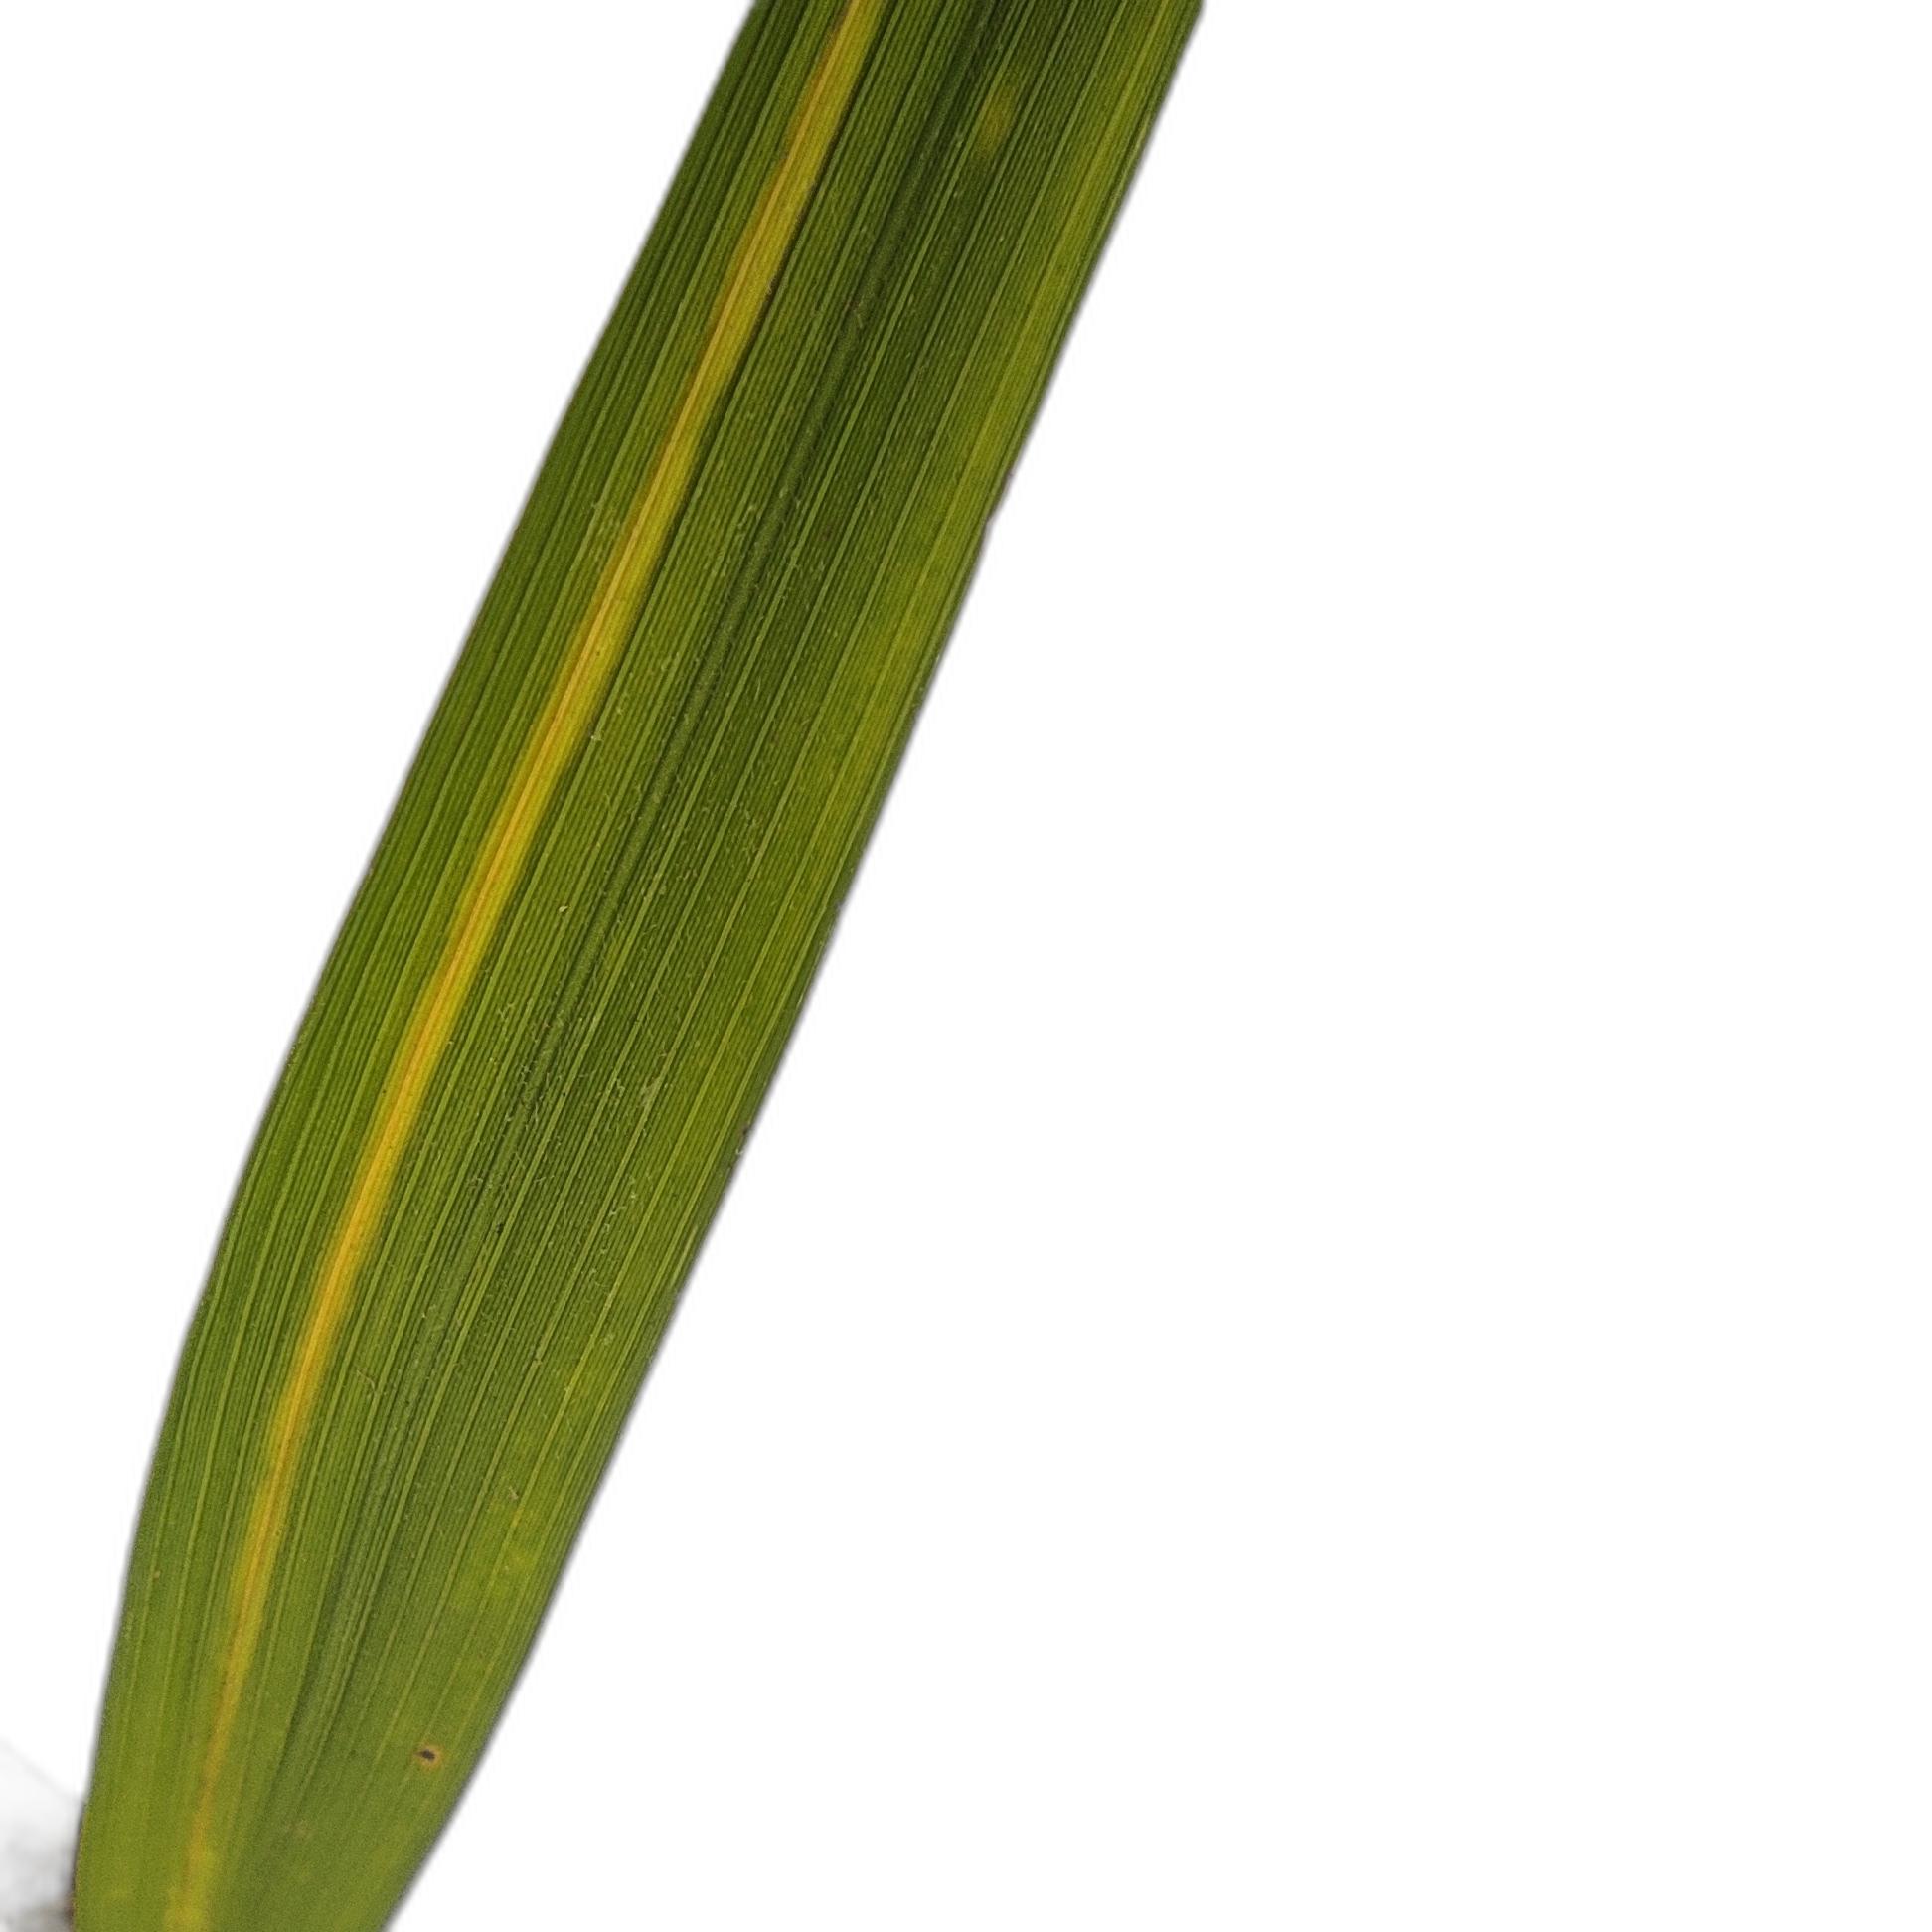
Label: Rice Stripes